Frank Fredrickson

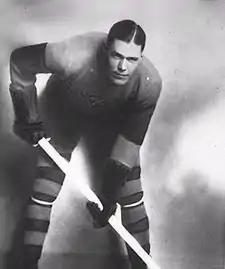
Fredrickson with the Victoria Cougars.

Sigurdur Franklin Fredrickson (Sigurður Franklín Friðriksson; June 3, 1895 – May 28, 1979) was an Icelandic-Canadian ice hockey player and aviator. As a player and coach, he was significant to both the amateur and professional ice hockey as it evolved in North America in the early 20th century. Fredrickson's career was interrupted by military service during the First World War and prematurely ended by a knee injury in 1931.